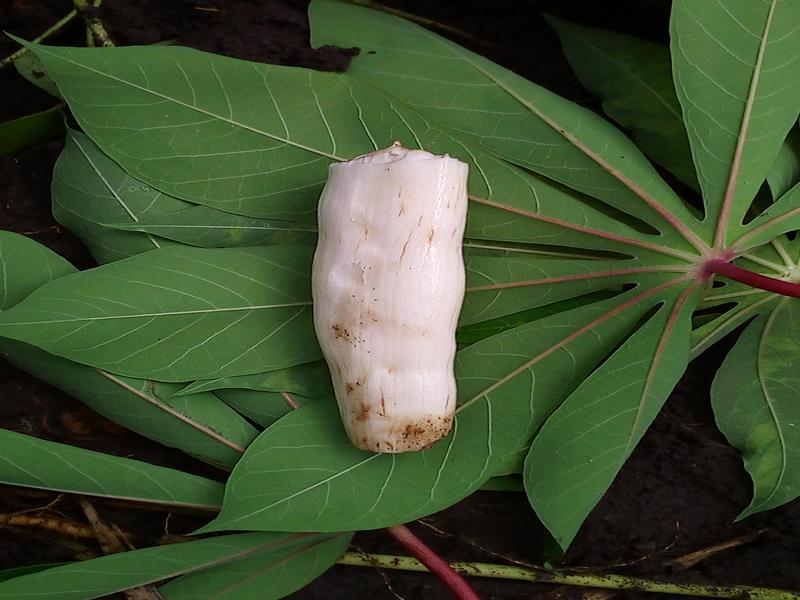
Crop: cassava
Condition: healthy